Union Bank of Switzerland

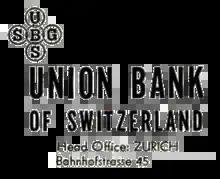
The Union Bank of Switzerland logo c. 1960, an early incarnation of its logo featuring crossing UBS and SBG acronyms. Later versions would have the English and French "UBS" running horizontally and the German SBG running vertically.

Shortly after the end of World War II, UBS completed the acquisition of Eidgenössische Bank, a large Zürich-based bank that became insolvent. As a result of the merger, UBS exceeded CHF1 billion of assets for the first time and completed the transition of its operations to Zürich. Although UBS opened an office in New York in 1946, the bank remained primarily focused on its domestic business. Prior to the end of World War II, the Swiss banking landscape was dominated by Swiss Bank Corporation and Credit Suisse. UBS was among the next group of large banks that included Schweizerische Volksbank (Swiss Volksbank or Swiss Popular Bank) and Bank Leu. Throughout the 1950s and 1960s, the Union Bank of Switzerland, which was at best the third largest bank in Switzerland would catch up to its larger peers and by the 1970s surpass them in terms of size.